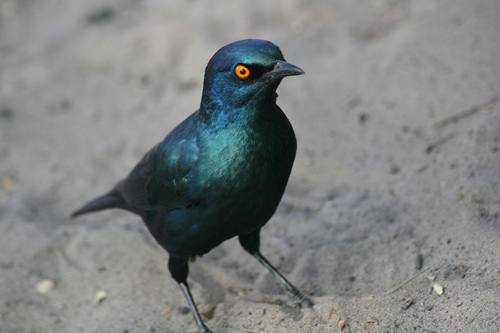
a beautiful bird that has shiny peacock blue color all over and has an orange eye.
this bird is mostly green and blue iridescent with a short pointy bill.
a small bird with a very dark iridescent blue sheen and a bright orange eye.
a bird with turquoise feathers who has an orange eyering.
a small bird with many shades of blue on its sides, crown and neck area, and an orange eyering.
this turquoise colored bird has yellow eye rings and a small beak.
this bird has iridescent plumage, orange eyes, and black beak and legs.
this striking bird has long legs, bright orange eyes, and a body that is varying hues of deep blue and turquoise.
this bird is blue with black and has a very short beak.
this is a small blue and green bird, it has a short and narrow black bill, and bright orange eyes.
Species: Cape Glossy Starling